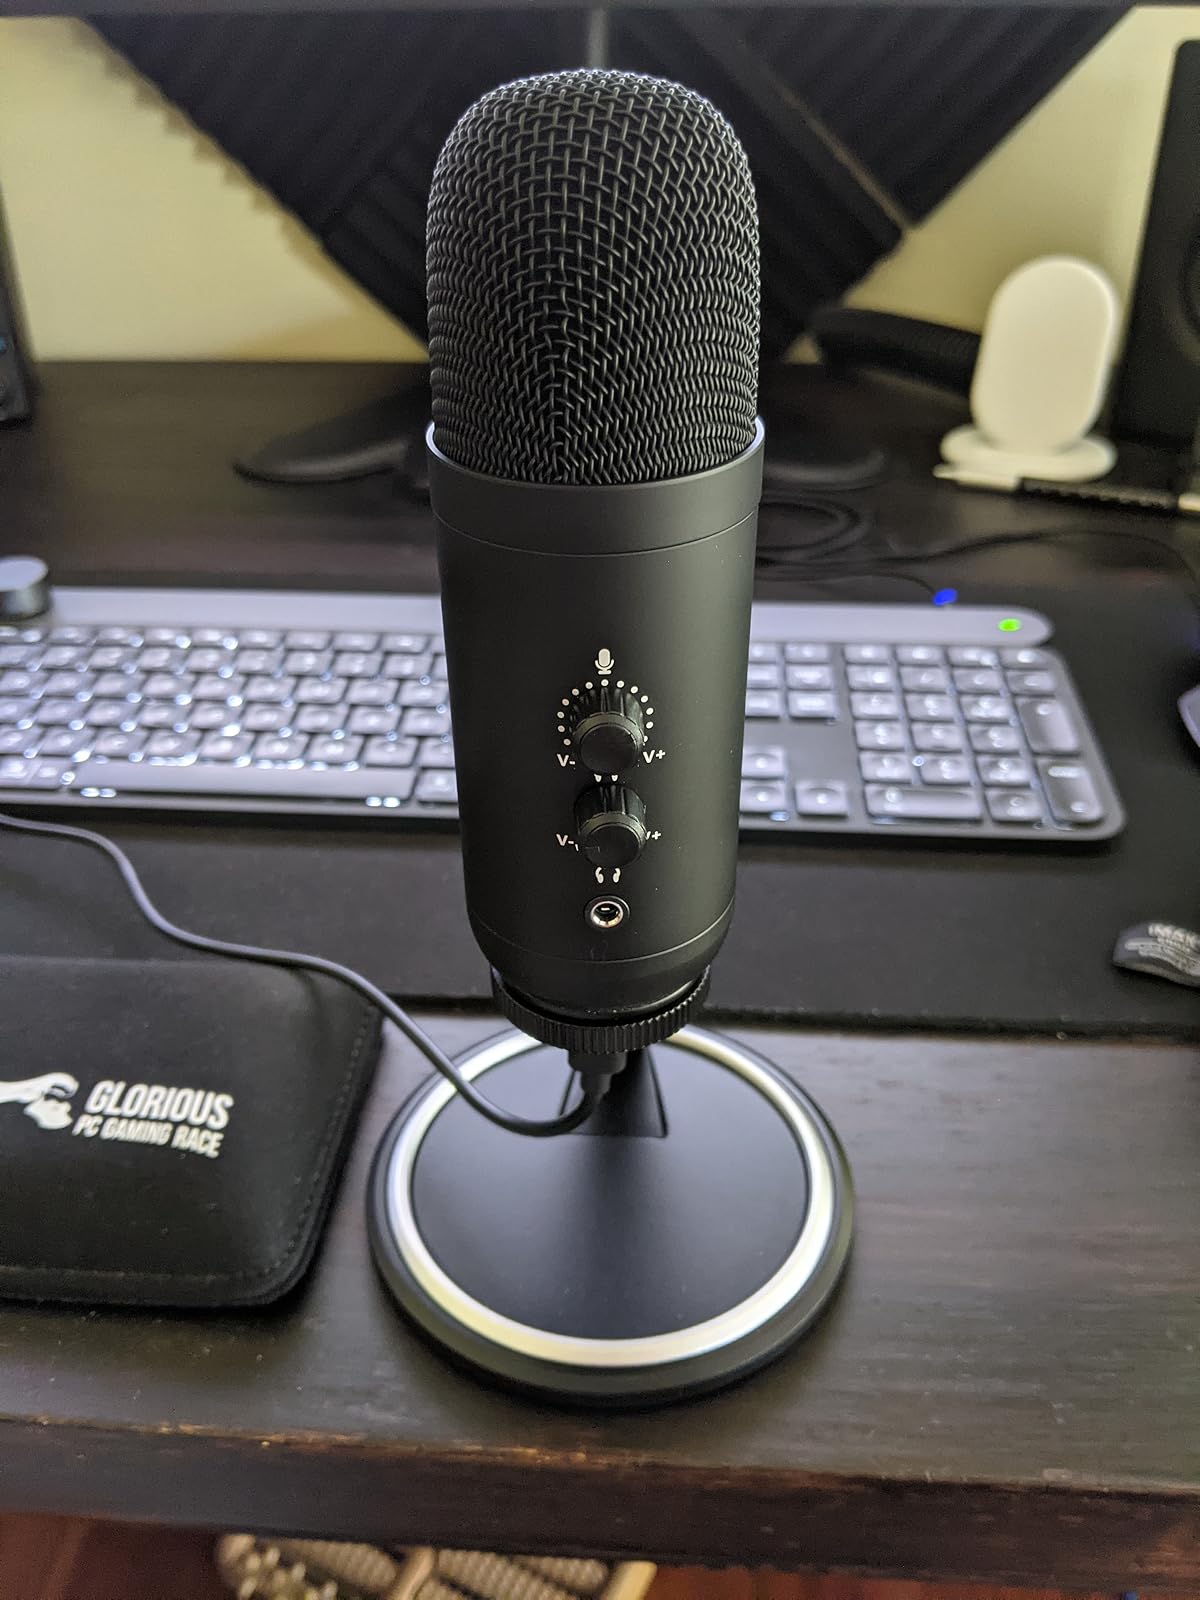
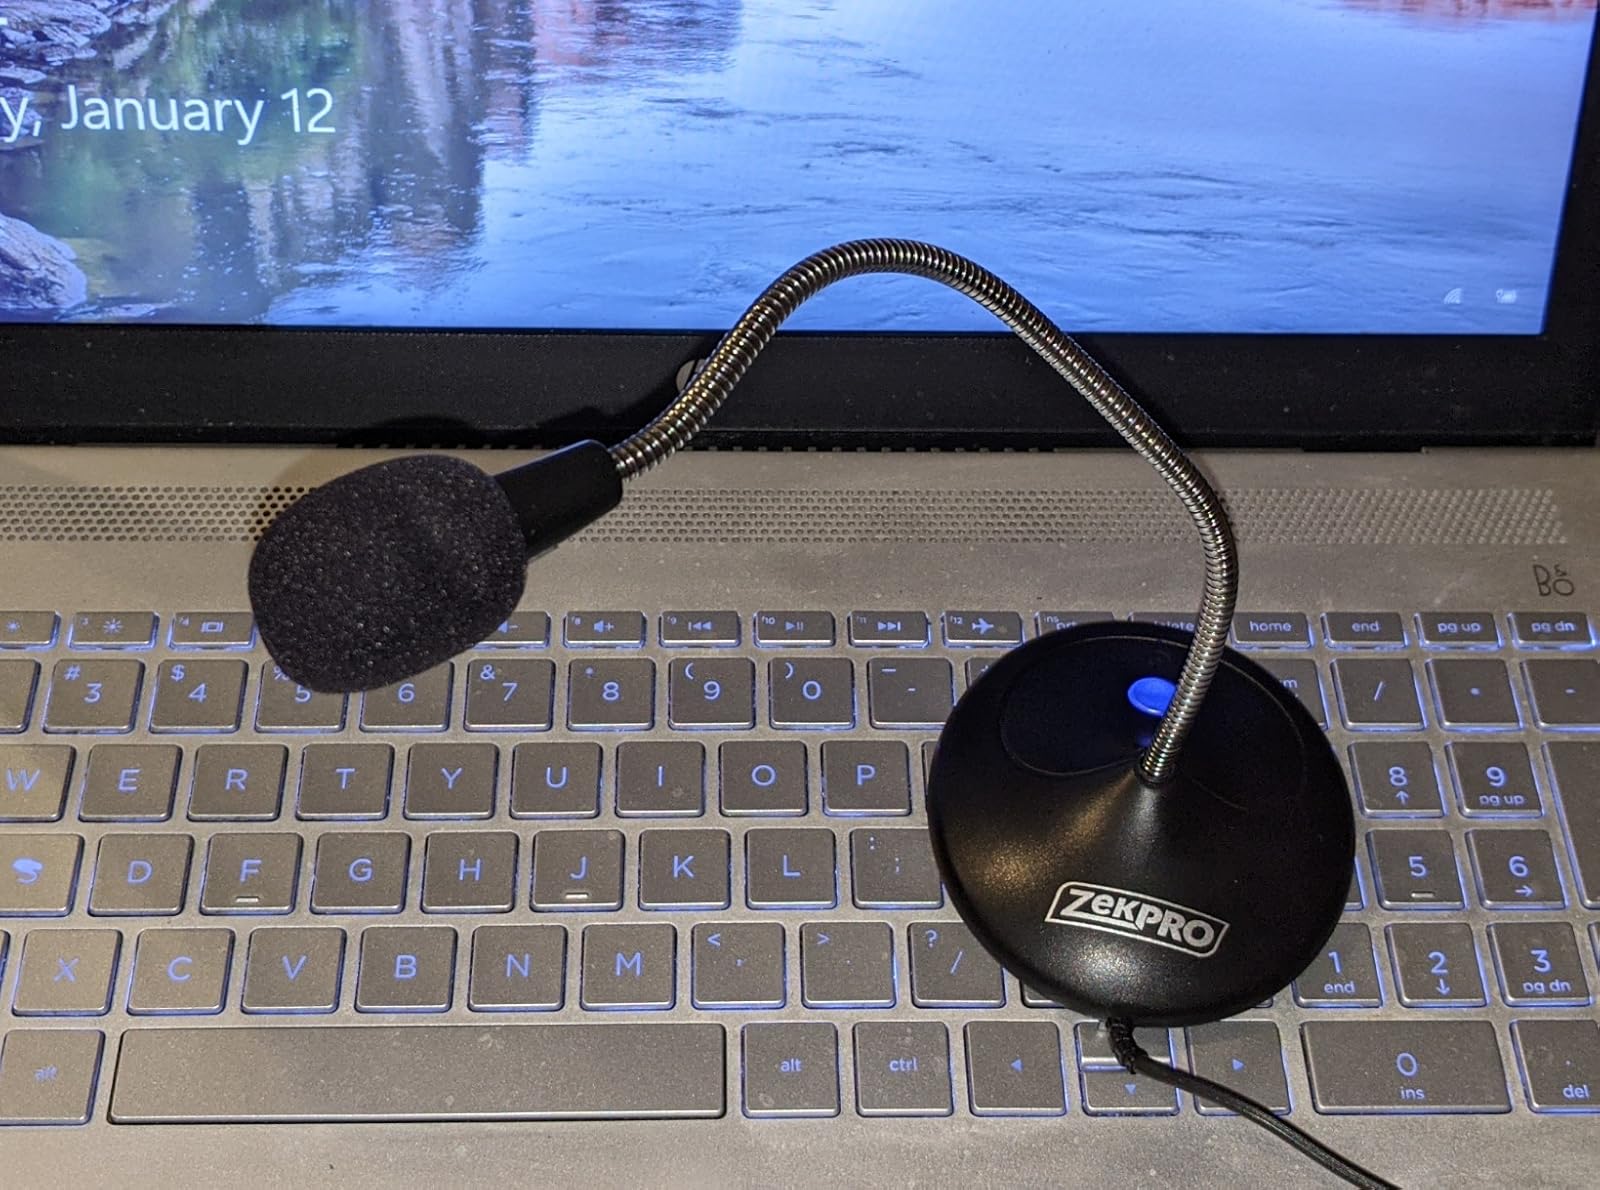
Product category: microphone
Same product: no